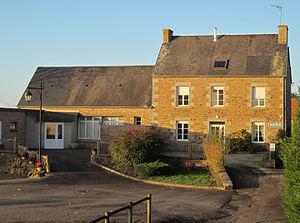
La Boulouze, Saint-Ovin, Manche
La Boulouze est une ancienne commune française du département de la Manche et la région Normandie, associée à Saint-Ovin du 1ᵉʳ janvier 1973 au 1ᵉʳ janvier 2018.